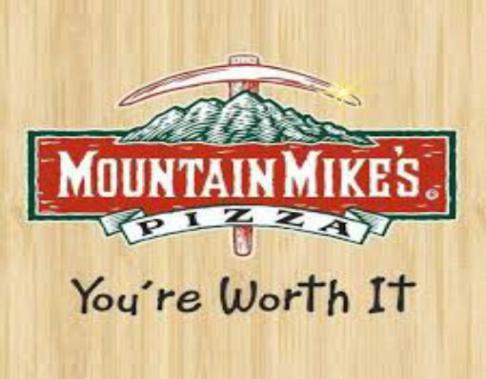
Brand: mountain mike's pizza
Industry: Food